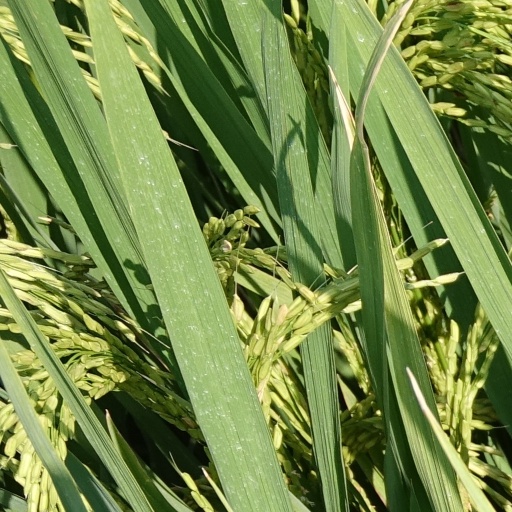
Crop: rice